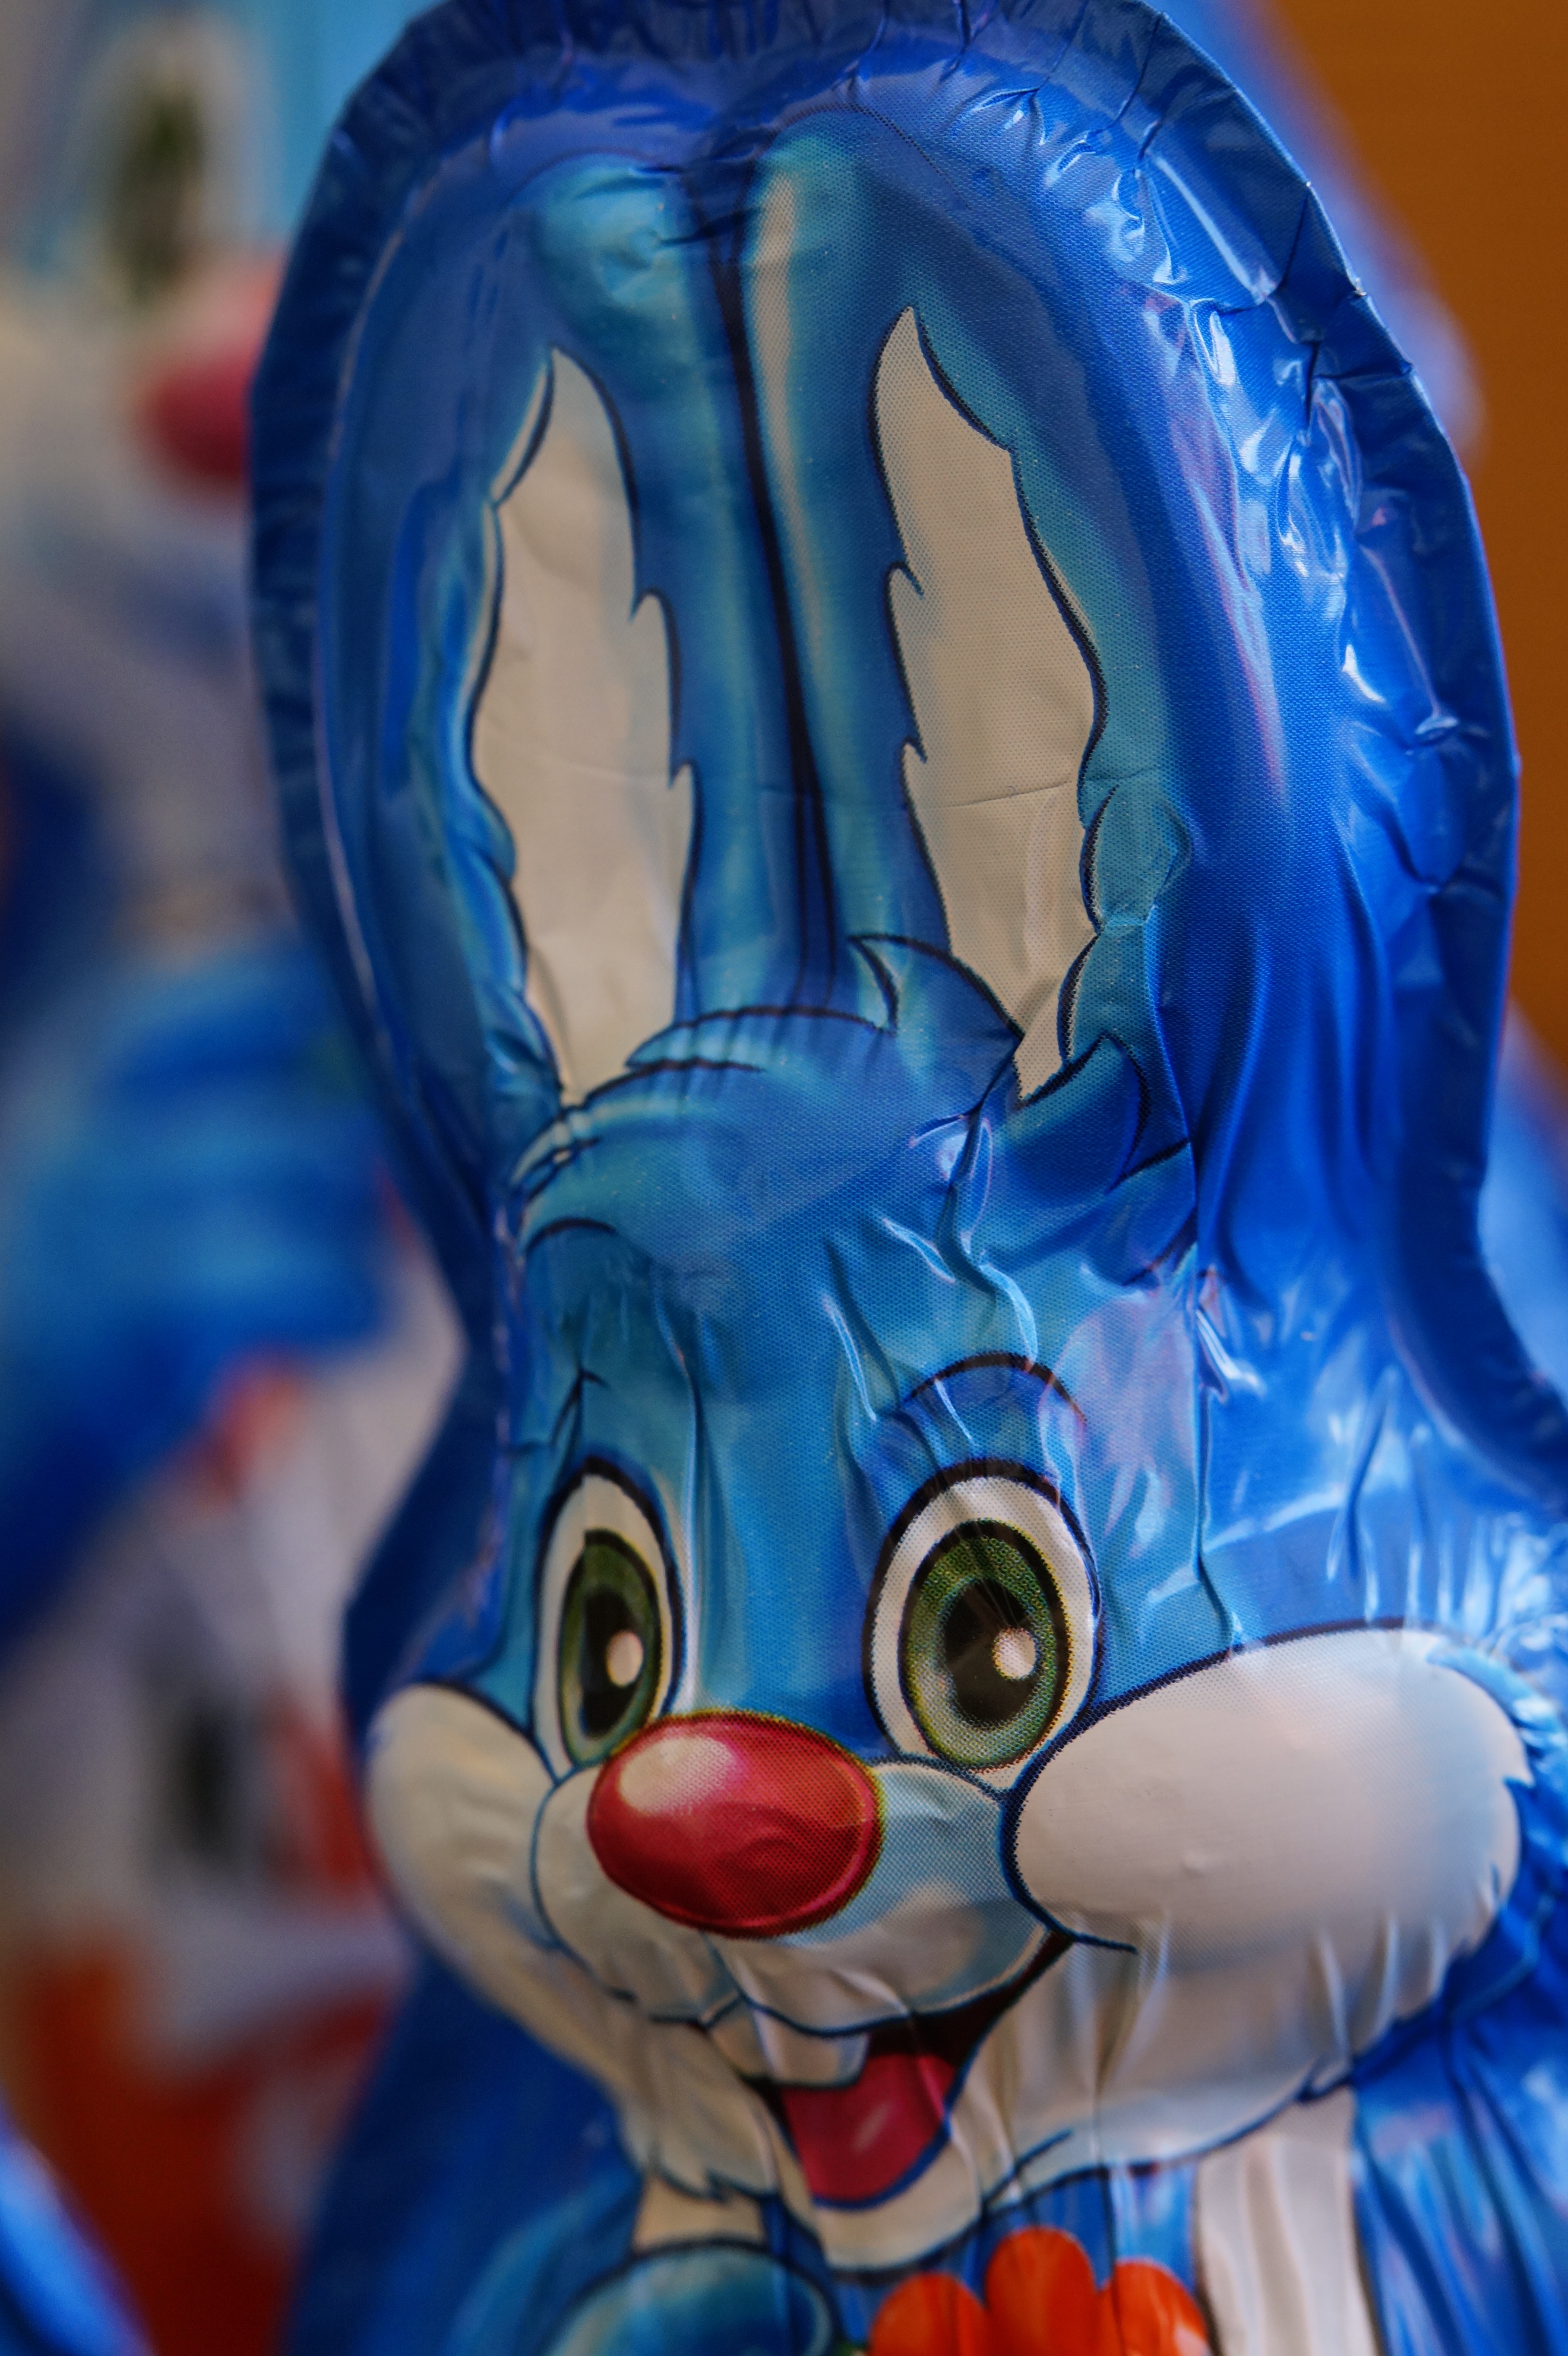
decoration, spring, blue, clothing, chocolate, toy, delicious, hare, brand, calories, mask, figure, head, candy, easter, figures, costume, sweetness, easter bunny, happy easter, easter theme, easter greeting, chocolate bunnies